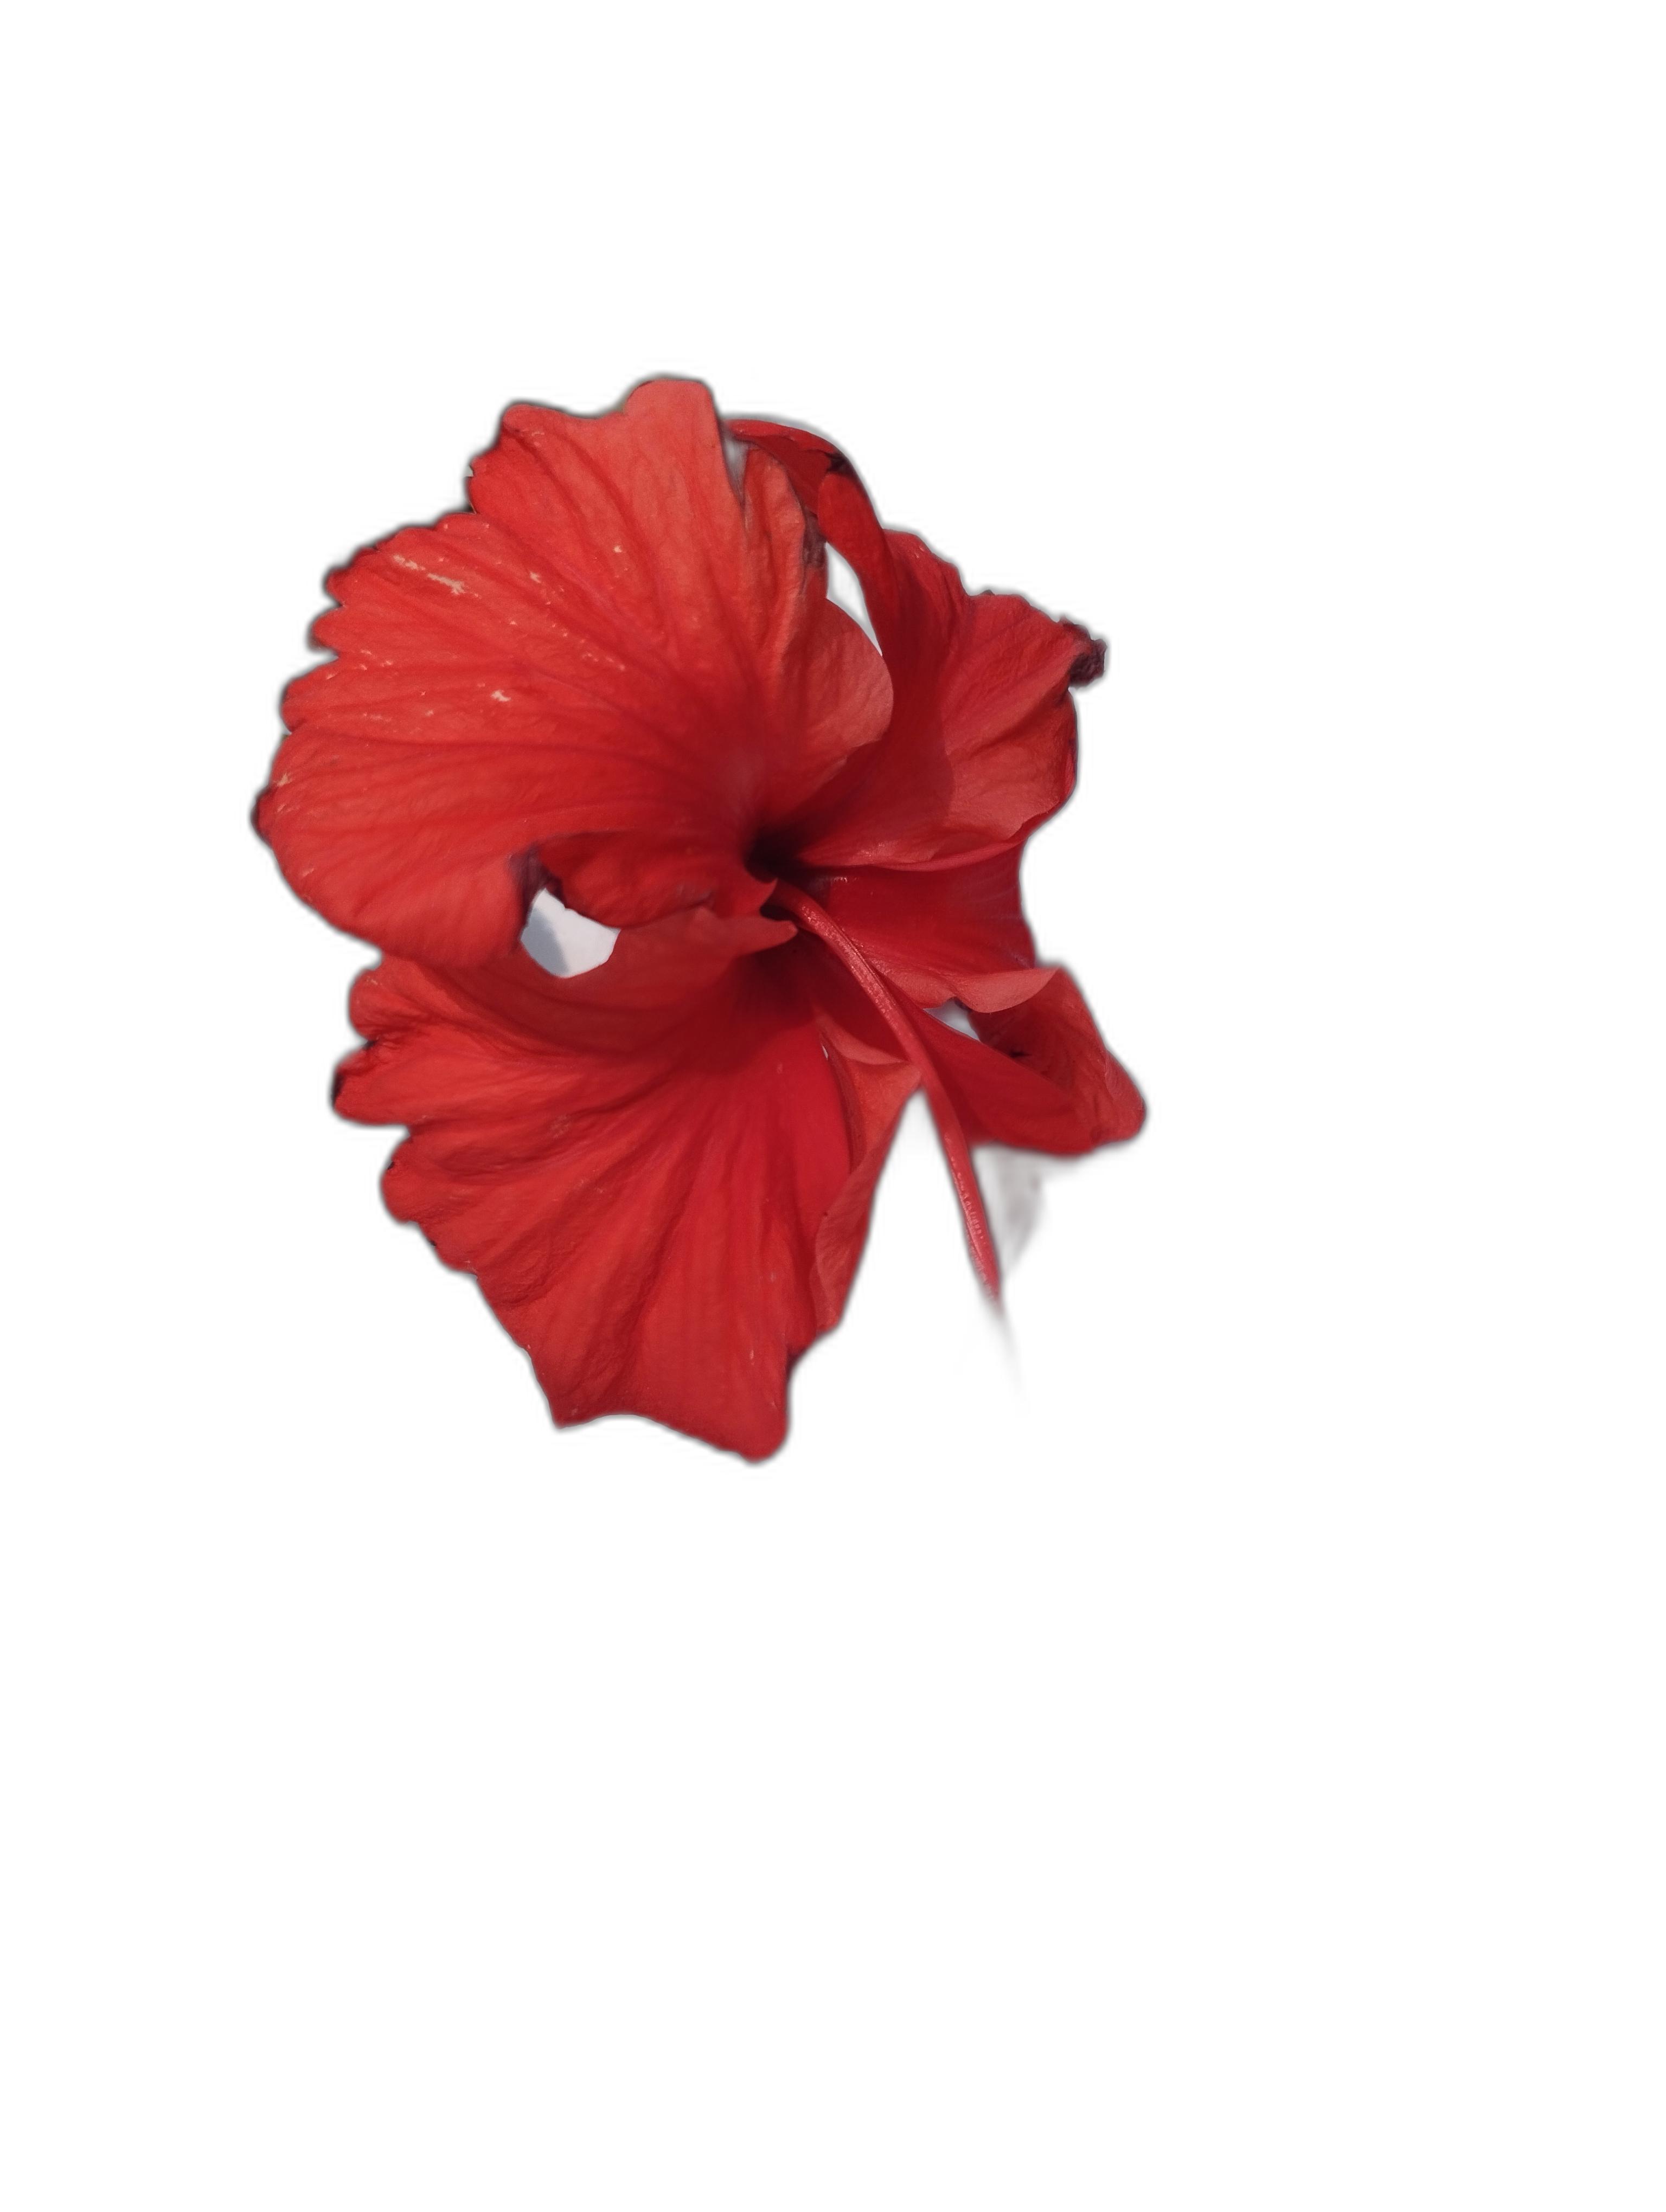
Label: Hibiscus